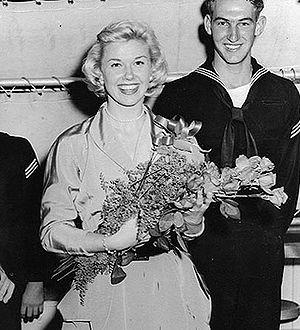
Mary Ann Von Kappelhoff, dite Doris Day, est une actrice, chanteuse et productrice américaine, née le 3 avril 1922 à Cincinnati dans l'Ohio et morte le 13 mai 2019 à Carmel-by-the-Sea en Californie.